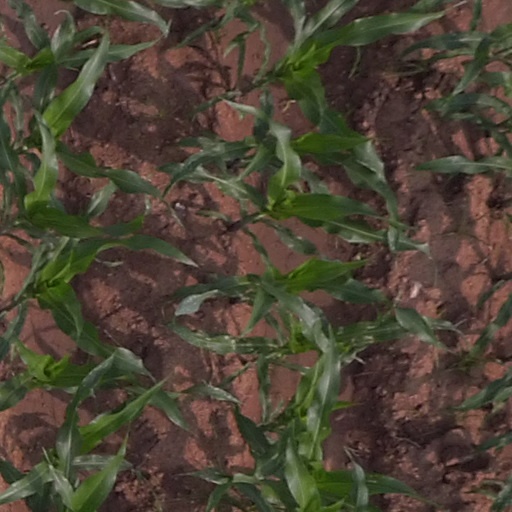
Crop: maize; corn